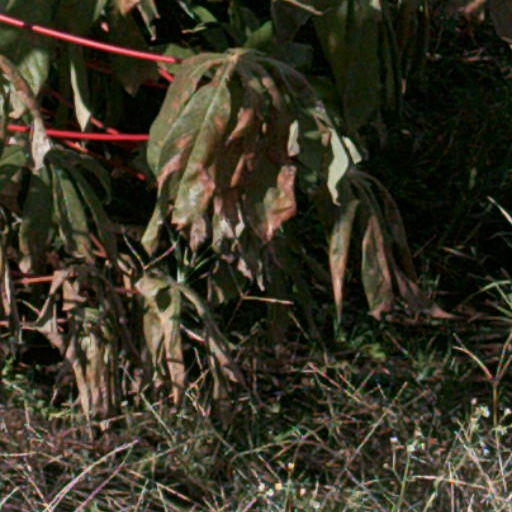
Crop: cassava